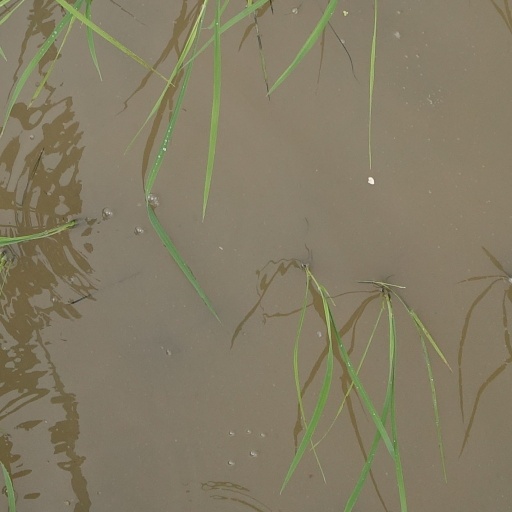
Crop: rice